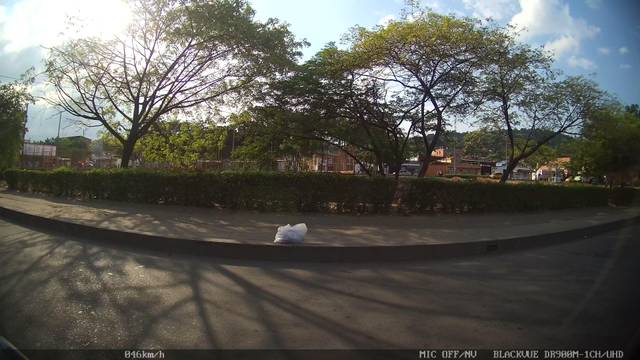
Region: Colombia
Coordinates: 7.903, -72.506